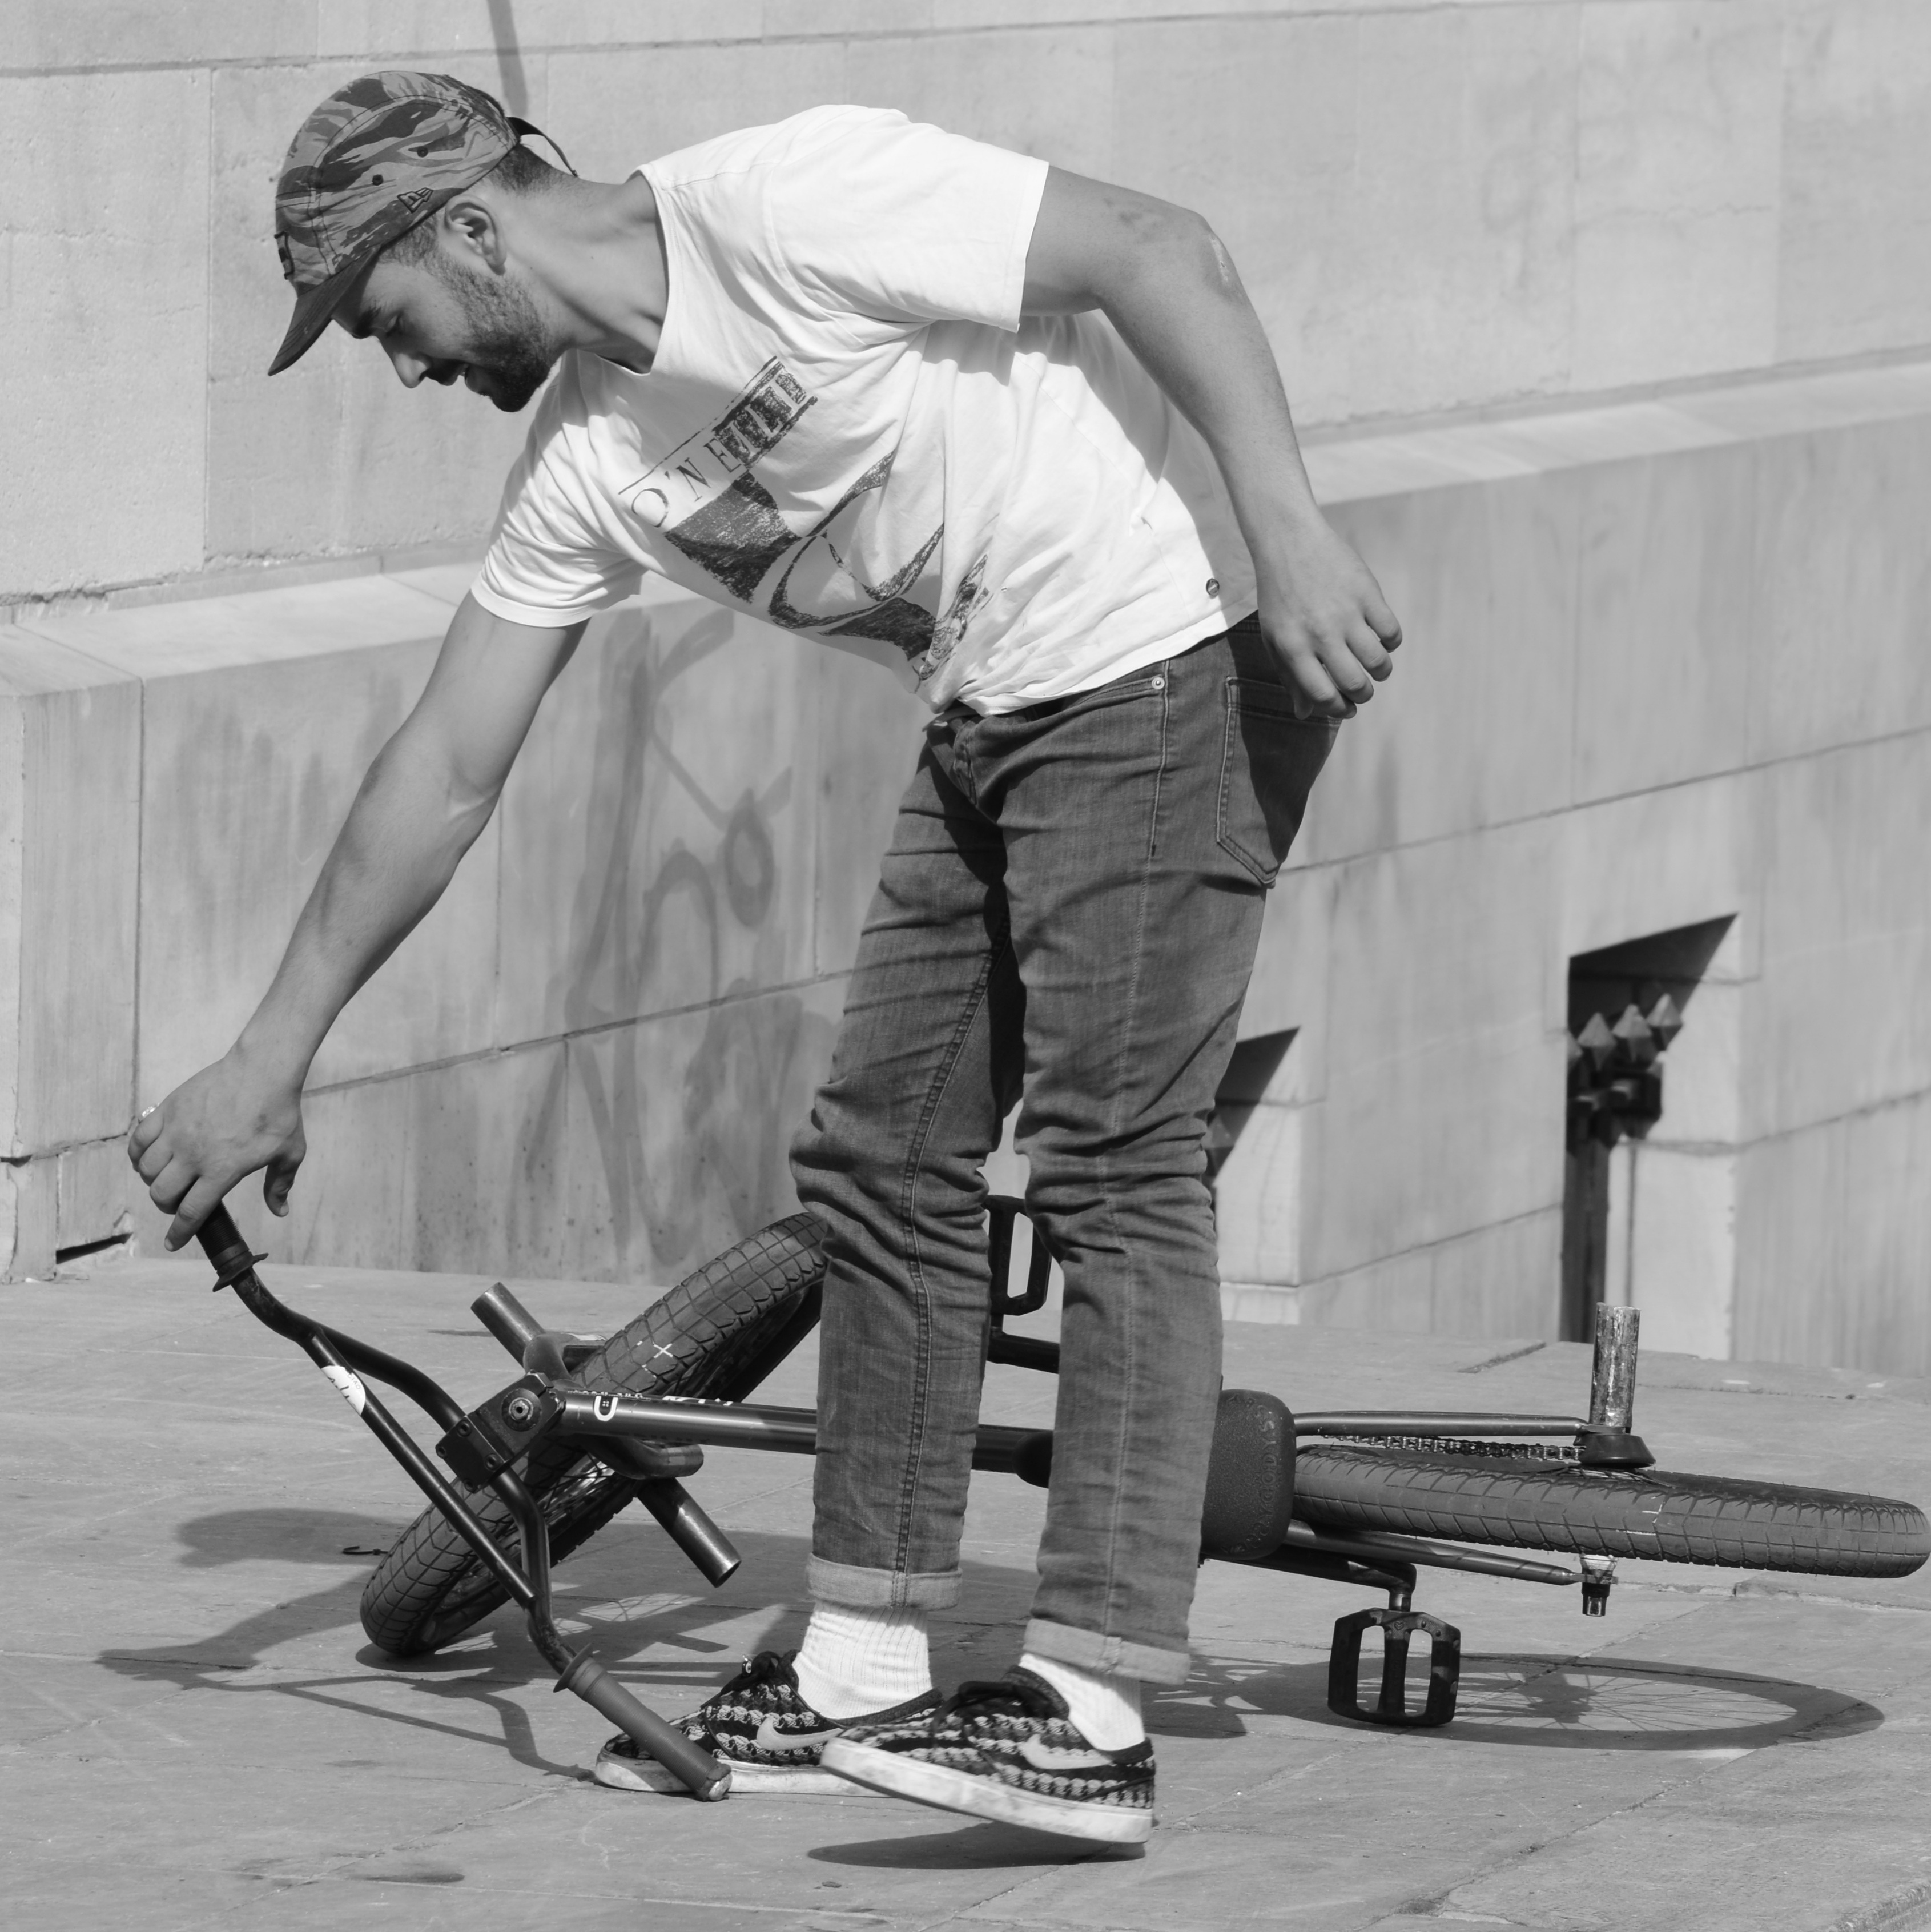
man, shoe, black and white, people, white, photography, fall, bicycle, skateboarding, male, sitting, black, monochrome, bmx, sports, cool, footwear, photograph, spectacular, stunt, monochrome photography, human positions